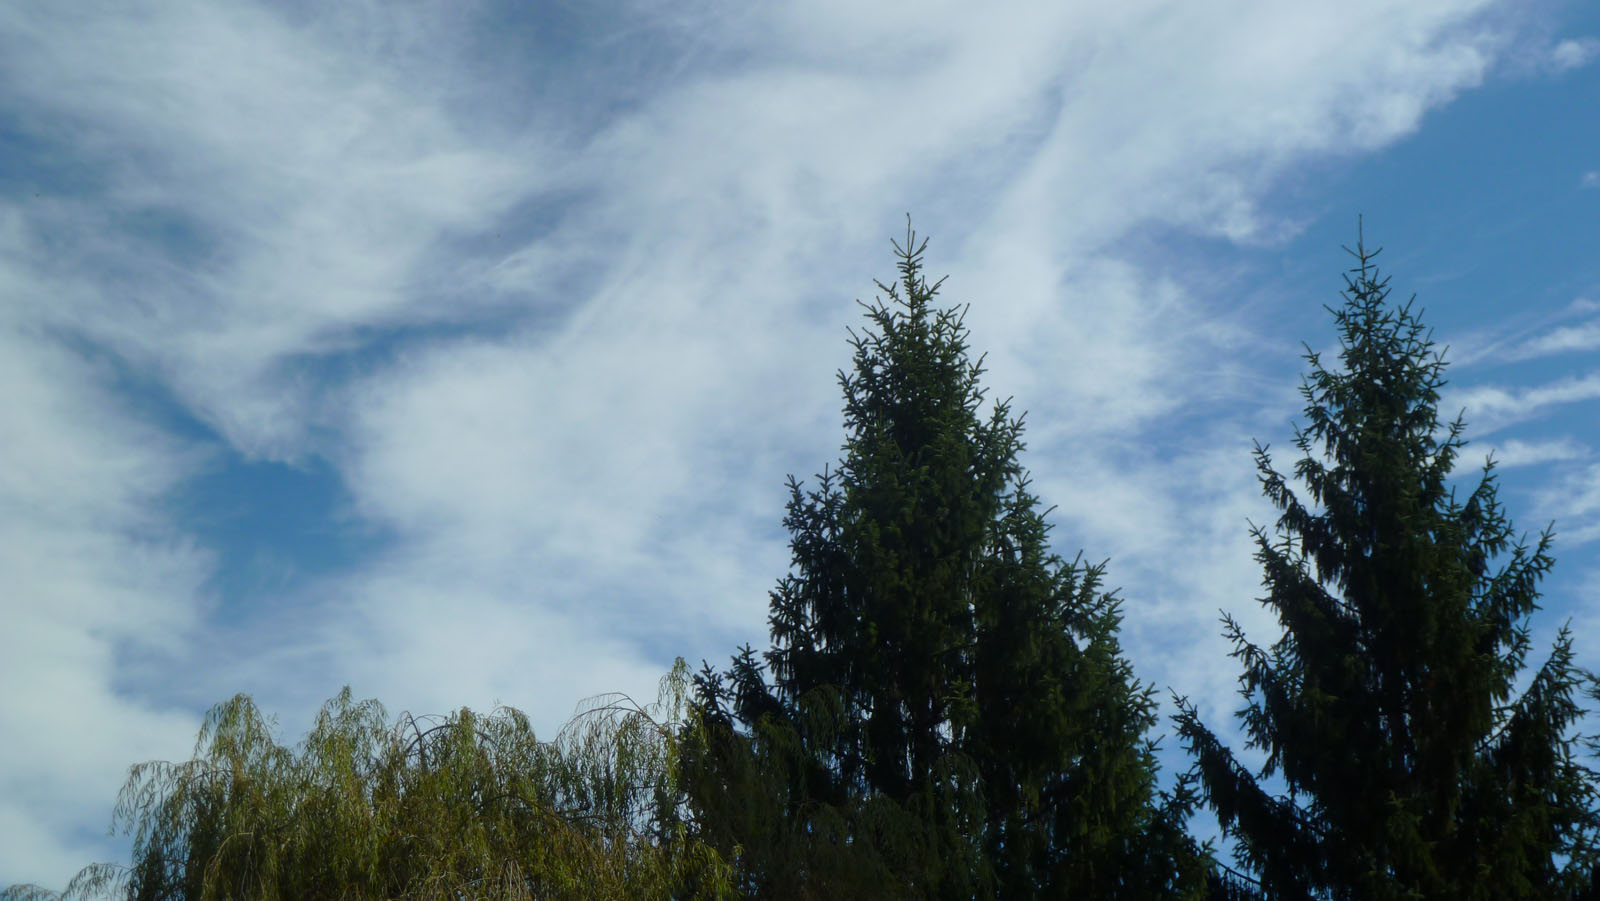
Fire: no
Smoke: no